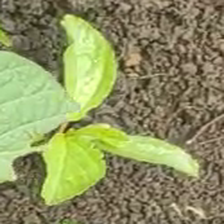
Weed species: Lamber_Quarter_plant(Chenopodium )